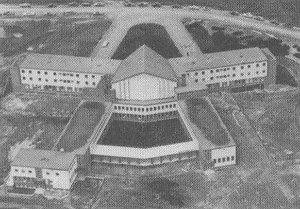
Grand Séminaire de Chicoutimi lors de sa construction.
Le Séminaire est une école secondaire privée québécoise de Chicoutimi située à Saguenay, au Saguenay–Lac-Saint-Jean. Elle offre les cinq niveaux du secondaire, une école primaire trilingue qui se nomme: l'École Vision et une autre école primaire nommée L’ÉcoleAction qui est venue s’installer dans l'année scolaire 2018-2019. Par association avec le ministère de l'Éducation, du Loisir et du Sport du Québec, au bout des cinq années d'études, le séminaire est habilité à décerner le diplôme d'études secondaires à ses étudiants. Dans cette école du secteur Saguenay, il y a multiple choix de sports, basket, danse, musique, baseball, équitation, ski, chant, poterie, avocat, docteur, en fait c’est des concentrations.